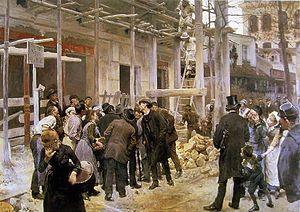
José-Jimenez Aranda, né à Séville le 7 février 1837 et mort dans la même ville le 6 mai 1903, est un peintre espagnol, frère des peintres Luis Jiménez Aranda et Manuel Jiménez Aranda.
L’Exposition nationale des beaux-arts était un événement qui avait régulièrement eu lieu en Espagne et particulièrement à Madrid de la deuxième moitié du XIXᵉ siècle à la deuxième moitié du XXᵉ. Ces expositions sous forme de concours sont instaurées par le Décret royal d'Isabelle II du 28 décembre 1853. C'était la plus grande exposition officielle d'art espagnol à laquelle prenaient part des artistes vivants.